Boeing 747

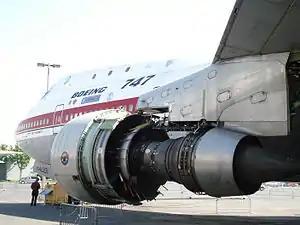
The Pratt & Whitney JT9D turbofan suspended under the wing pylon of the 747 prototype. It is stripped of its outer casing, revealing the engine's core at The Museum of Flight in Seattle, WA

One of the principal technologies that enabled an aircraft as large as the 747 to be drawn up was the high-bypass turbofan engine. This engine technology was thought to be capable of delivering double the power of the earlier turbojets while consuming one-third less fuel. General Electric had pioneered the concept but was committed to developing the engine for the C-5 Galaxy and did not enter the commercial market until later. Pratt & Whitney was also working on the same principle and, by late 1966, Boeing, Pan Am and Pratt & Whitney agreed to develop a new engine, designated the JT9D to power the 747.